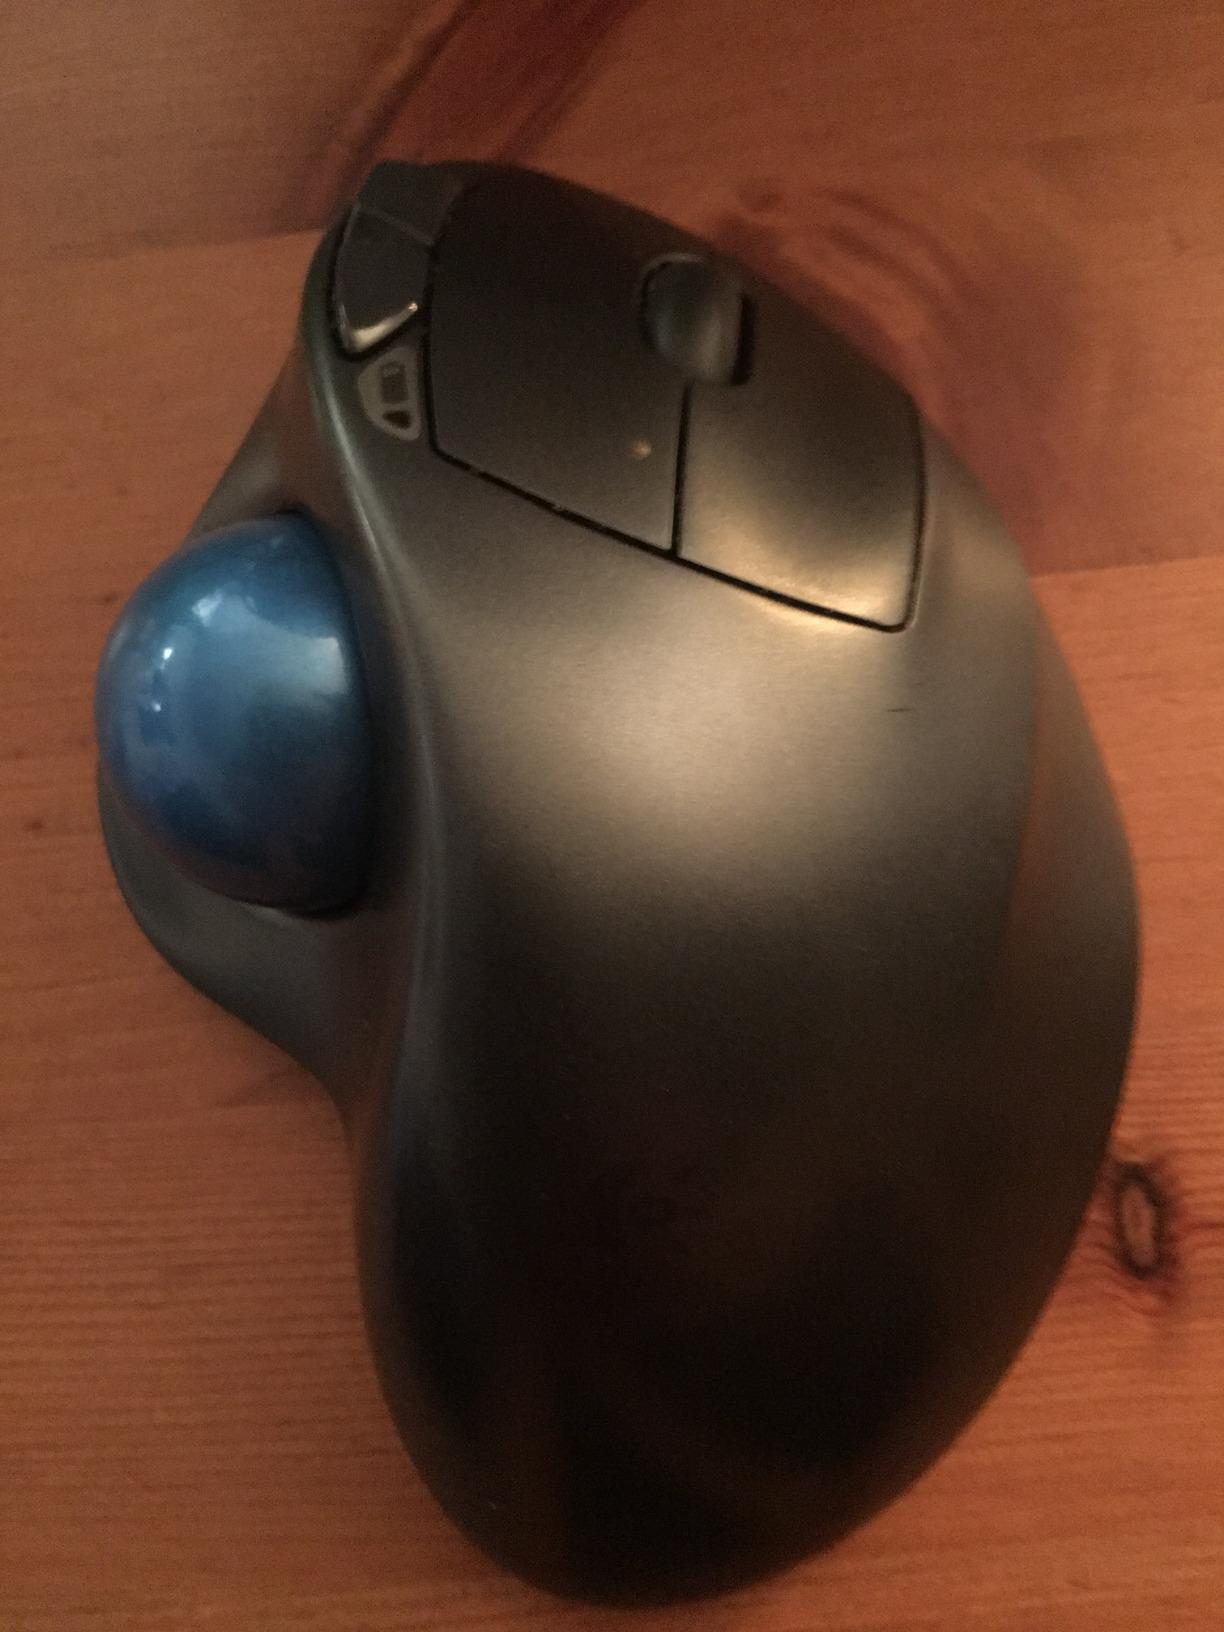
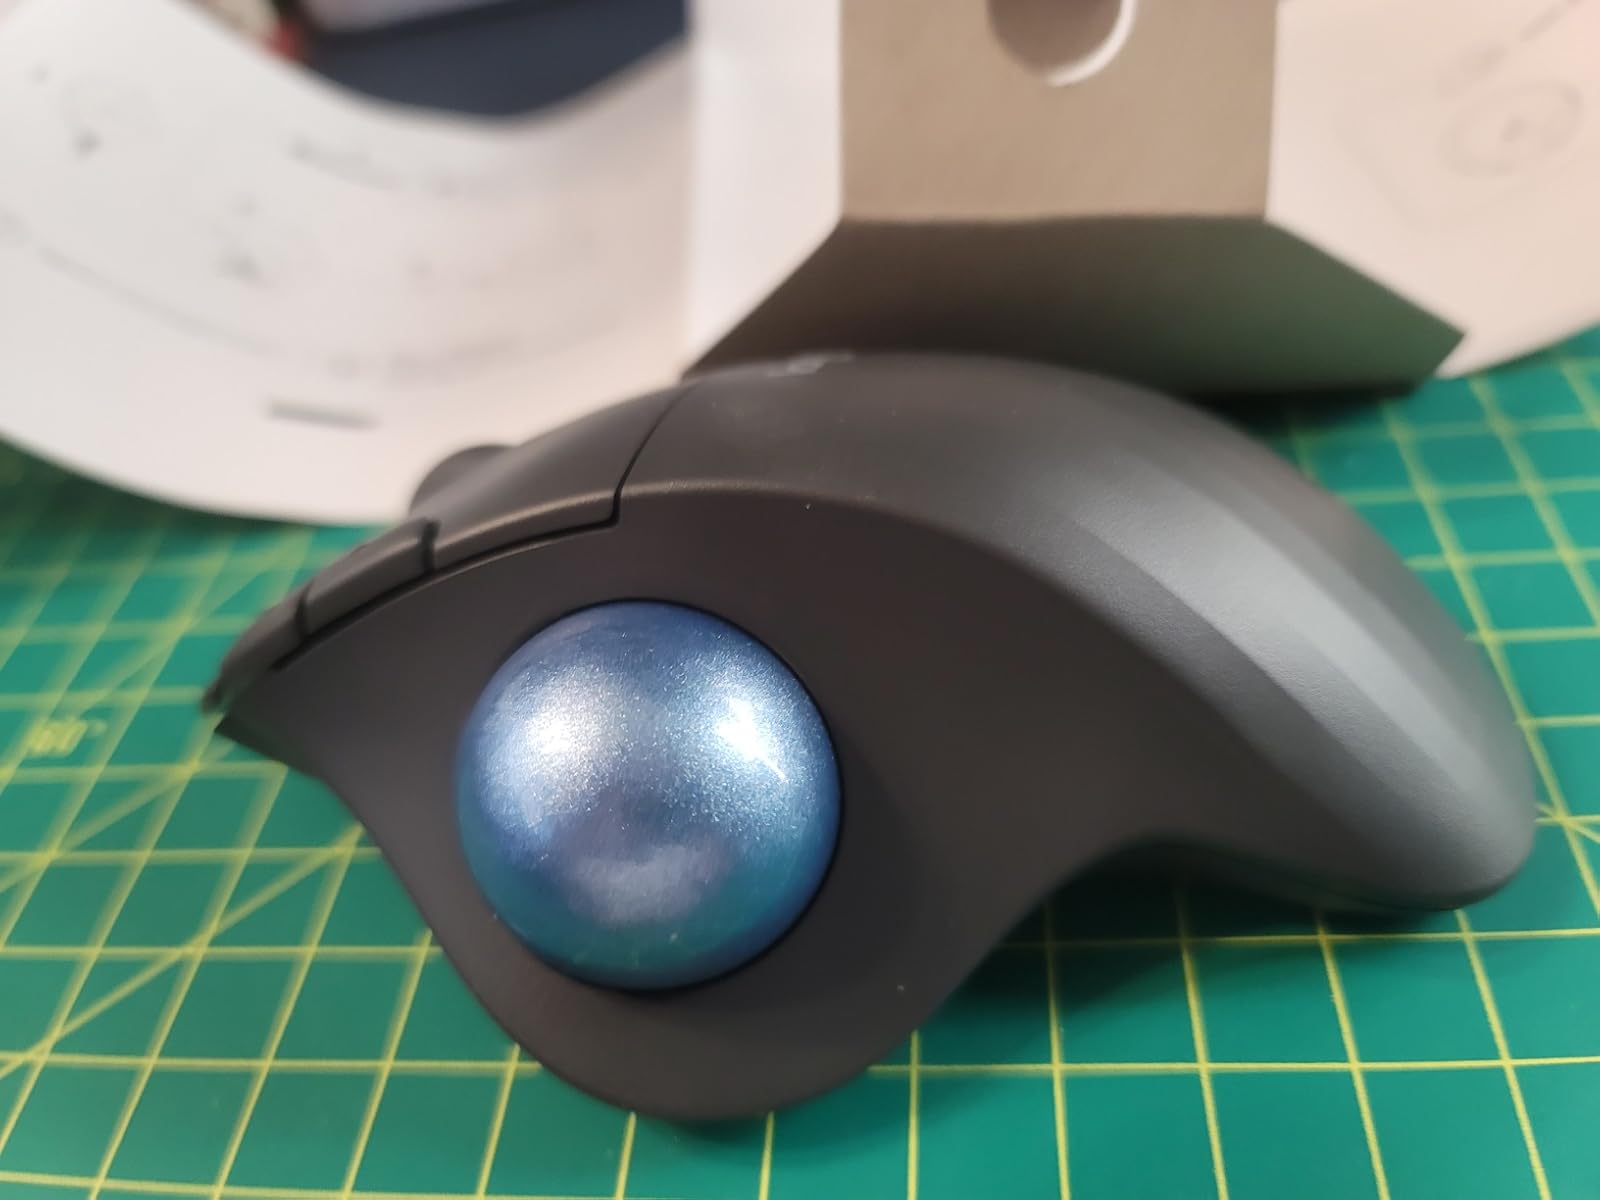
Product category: mouse
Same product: no